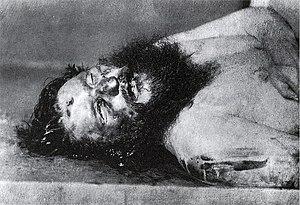
L’assassinat de Raspoutine aurait été perpétré par le prince Félix Ioussoupov, le grand-duc Dimitri Pavlovitch, le député Vladimir Pourichkevitch, le lieutenant Sergueï Soukhotine et le docteur Stanislas Lazovert, à Petrograd dans la nuit du 16 décembre 1916 au 17 décembre 1916. Le récit du prince Ioussoupov à propos des mobiles de l'assassinat, variable au cours de sa longue vie, semble aujourd'hui inexact. Les dernières recherches sur ce sujet s'orientent vers une liquidation voulue par les services secrets des Alliés pour éviter que le tsar Nicolas II renonce à son engagement dans le conflit de la Première Guerre mondiale.
Grigori Efimovitch Raspoutine, par la suite Raspoutine-Novyi, probablement né le 9 janvier 1869 dans le village de Pokrovskoïe et mort assassiné le 17 décembre 1916, est un pèlerin, mystique et guérisseur russe. Il a été le confident d'Alexandra Feodorovna, épouse de l'empereur Nicolas II, ce qui lui a permis d'exercer une forte influence au sein de la cour impériale russe.